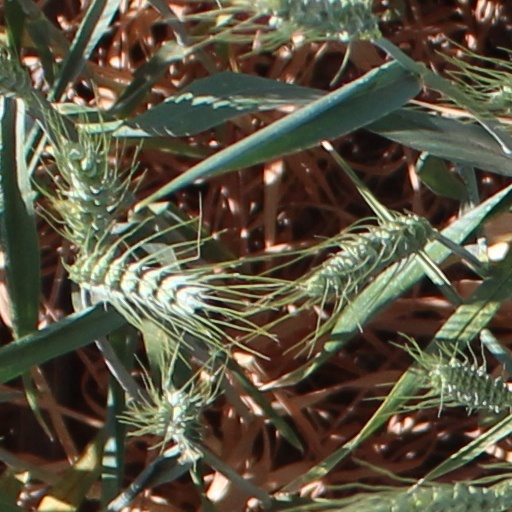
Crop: wheat